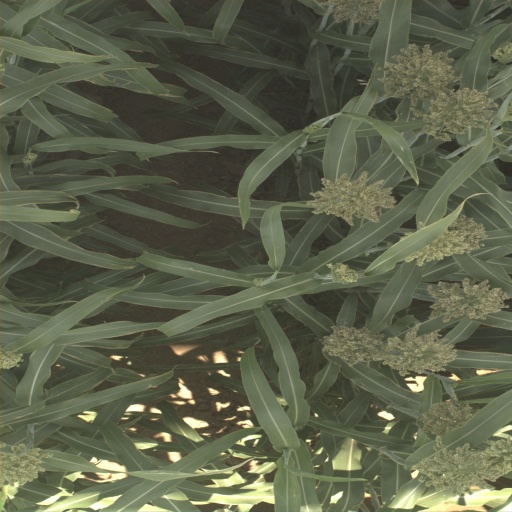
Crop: sorghum